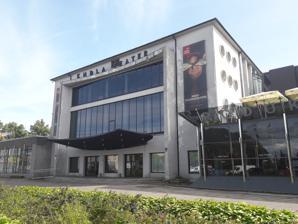
Building: Endla Theatre
Country: Estonia
Year built: 1911
Theatre in Pärnu, Estonia Endla Theatre Original building Endla ( Estonian : Endla teater ) is a professional theatre in city of Pärnu , Estonia . The roots of the theatre came from Endla Society . The theatre opened in 1911. The first performance was Libahunt (The Werewolf) by the Estonian writer August Kitzberg . The Estonian Declaration of Independence was proclaimed from the theatre's balcony on 23 February 1918, one day before it was proclaimed in Tallinn . The theatre was destroyed by fire in 1944, and the Soviet authorities opted not to restore the theatre but to demolish it with explosives in 1961 due to it being an important symbol of Estonian independence. The new building was finished in 1967 and renovated in 2001. Notable members From 1948 until 1986, the actress and singer Olli Ungvere was engaged at the theater. The actor Margus Oopkaup was a performer at the theater from 1982 until 2000. The actress Lii Tedre was engaged at the theater from 1968 until 2010 and has frequently returned to the Endla as a guest actress. Jüri Vlassov worked with the theater from 1969 to 2014. See also Endla teater-seltsimaja [ et ] Estonian Wikipedia article about the old building Endla teatrihoone [ et ] Estonian Wikipedia article about the old building External links Official website References